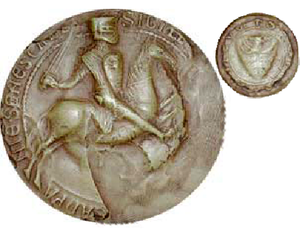
cf le titre.
Simon de Joinville, mort en 1233, était un seigneur de Joinville, un croisé et un sénéchal de Champagne.